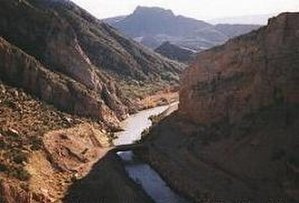
Gila River
Gila River bagved Coolidge-dæmningen
Gila River er en flod i delstaten Arizona, USA. Den udspringer i det vestlige New Mexico i Sierra County og løber herfra mod sydvest over en strækning af 1.014 km. Den løber først mod sydvest og drejer så mod vest ind i Arizona, hvorefter den løber igennem Arizona i næsten 640 km. mod sydvest forbi byen Safford, og langs den sydlige kant af Gila-bjergene.